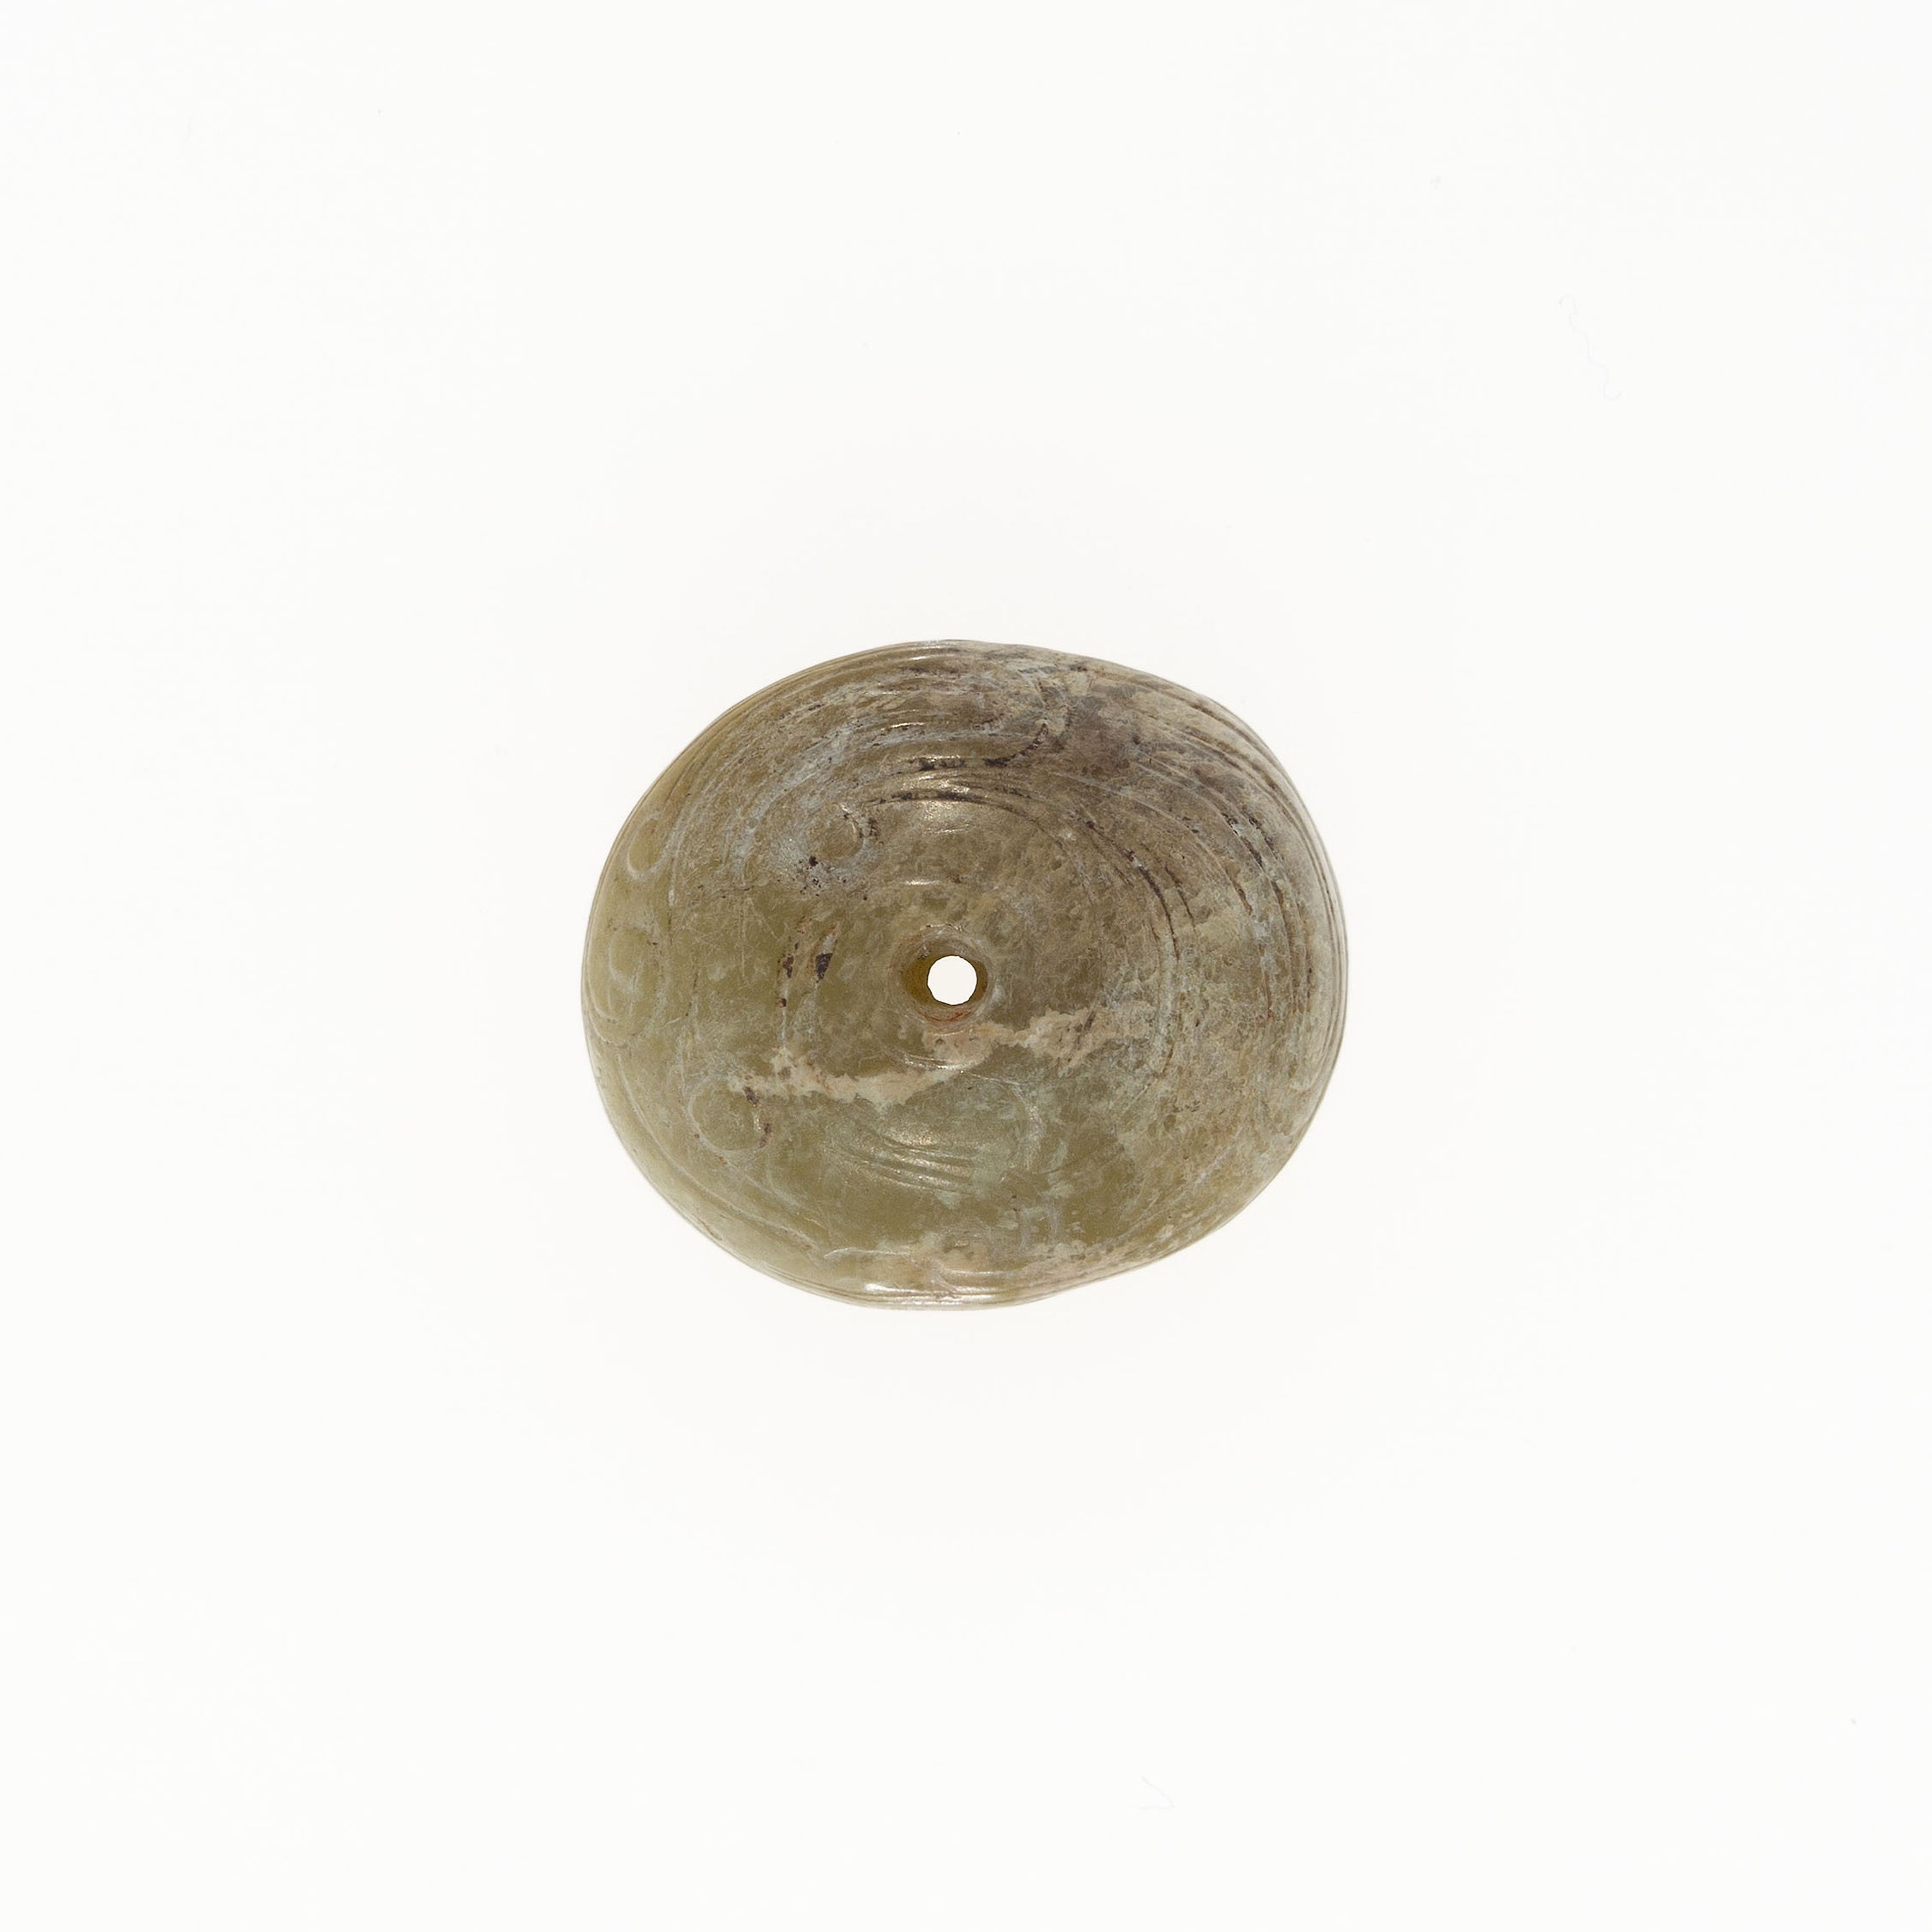
sphere, beige, circle, metal